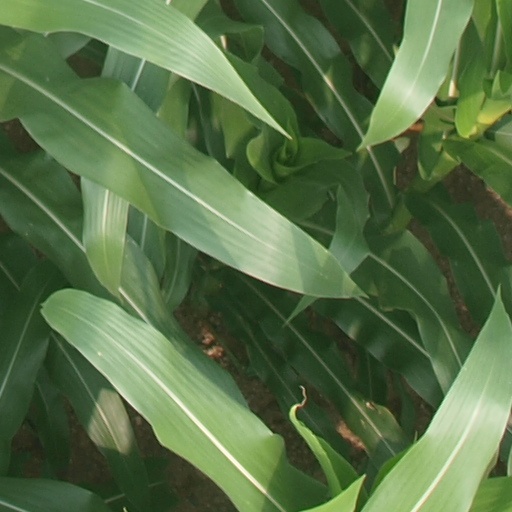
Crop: maize; corn